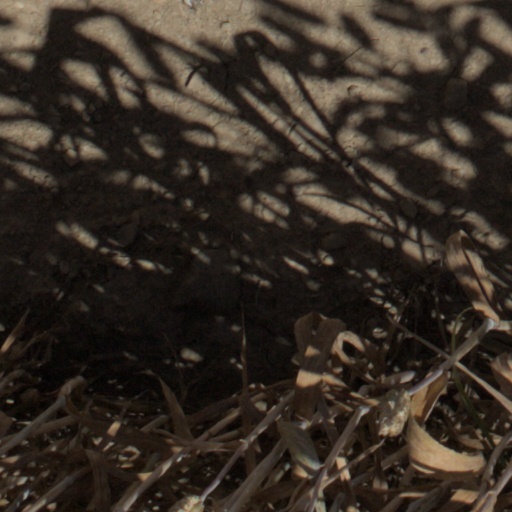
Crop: wheat